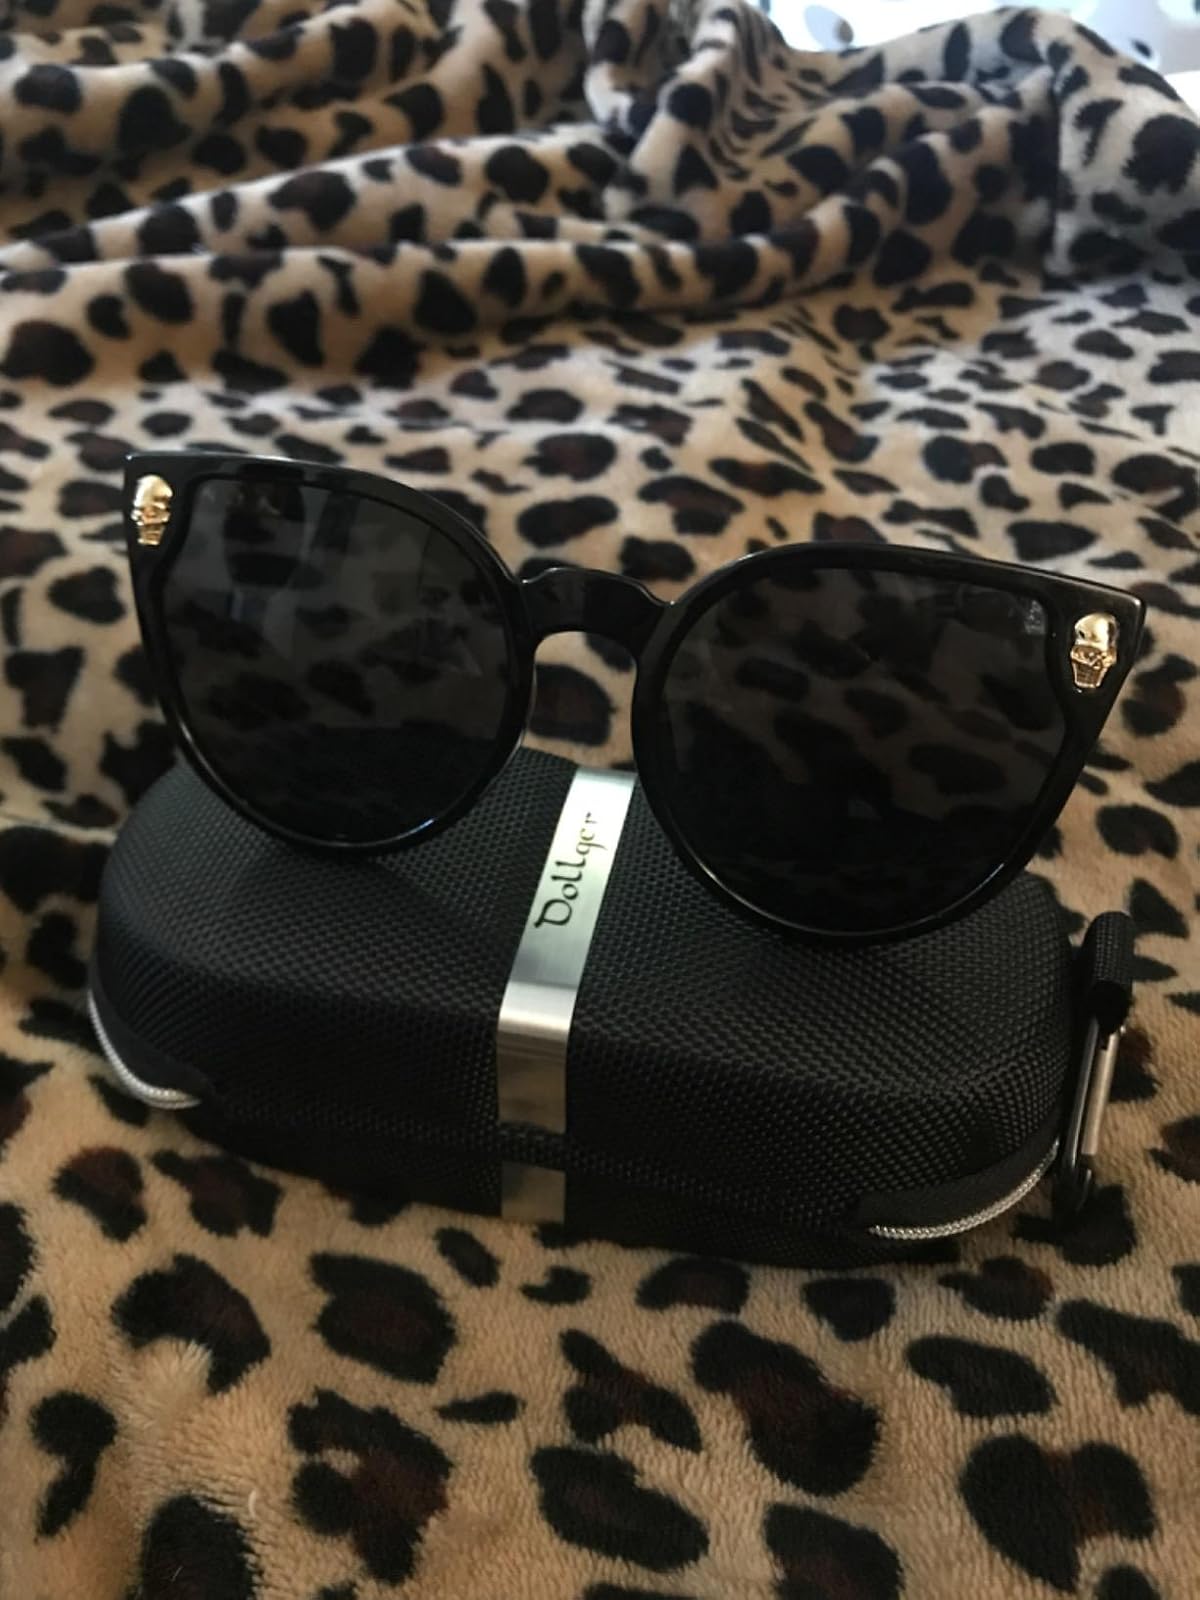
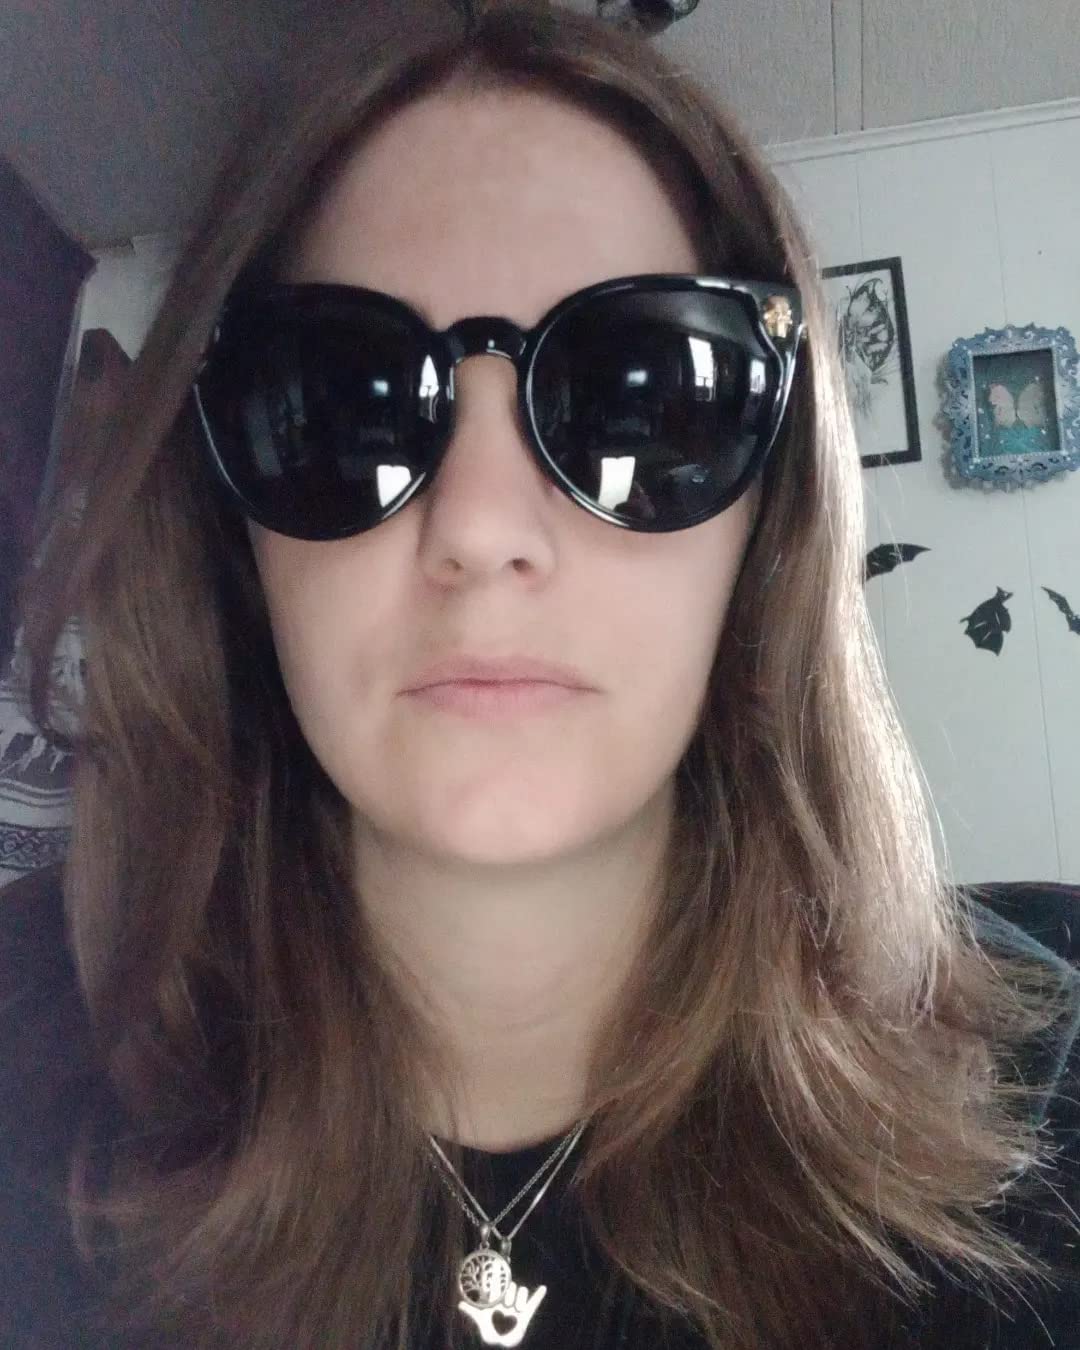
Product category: accessories_sunglasses
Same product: yes